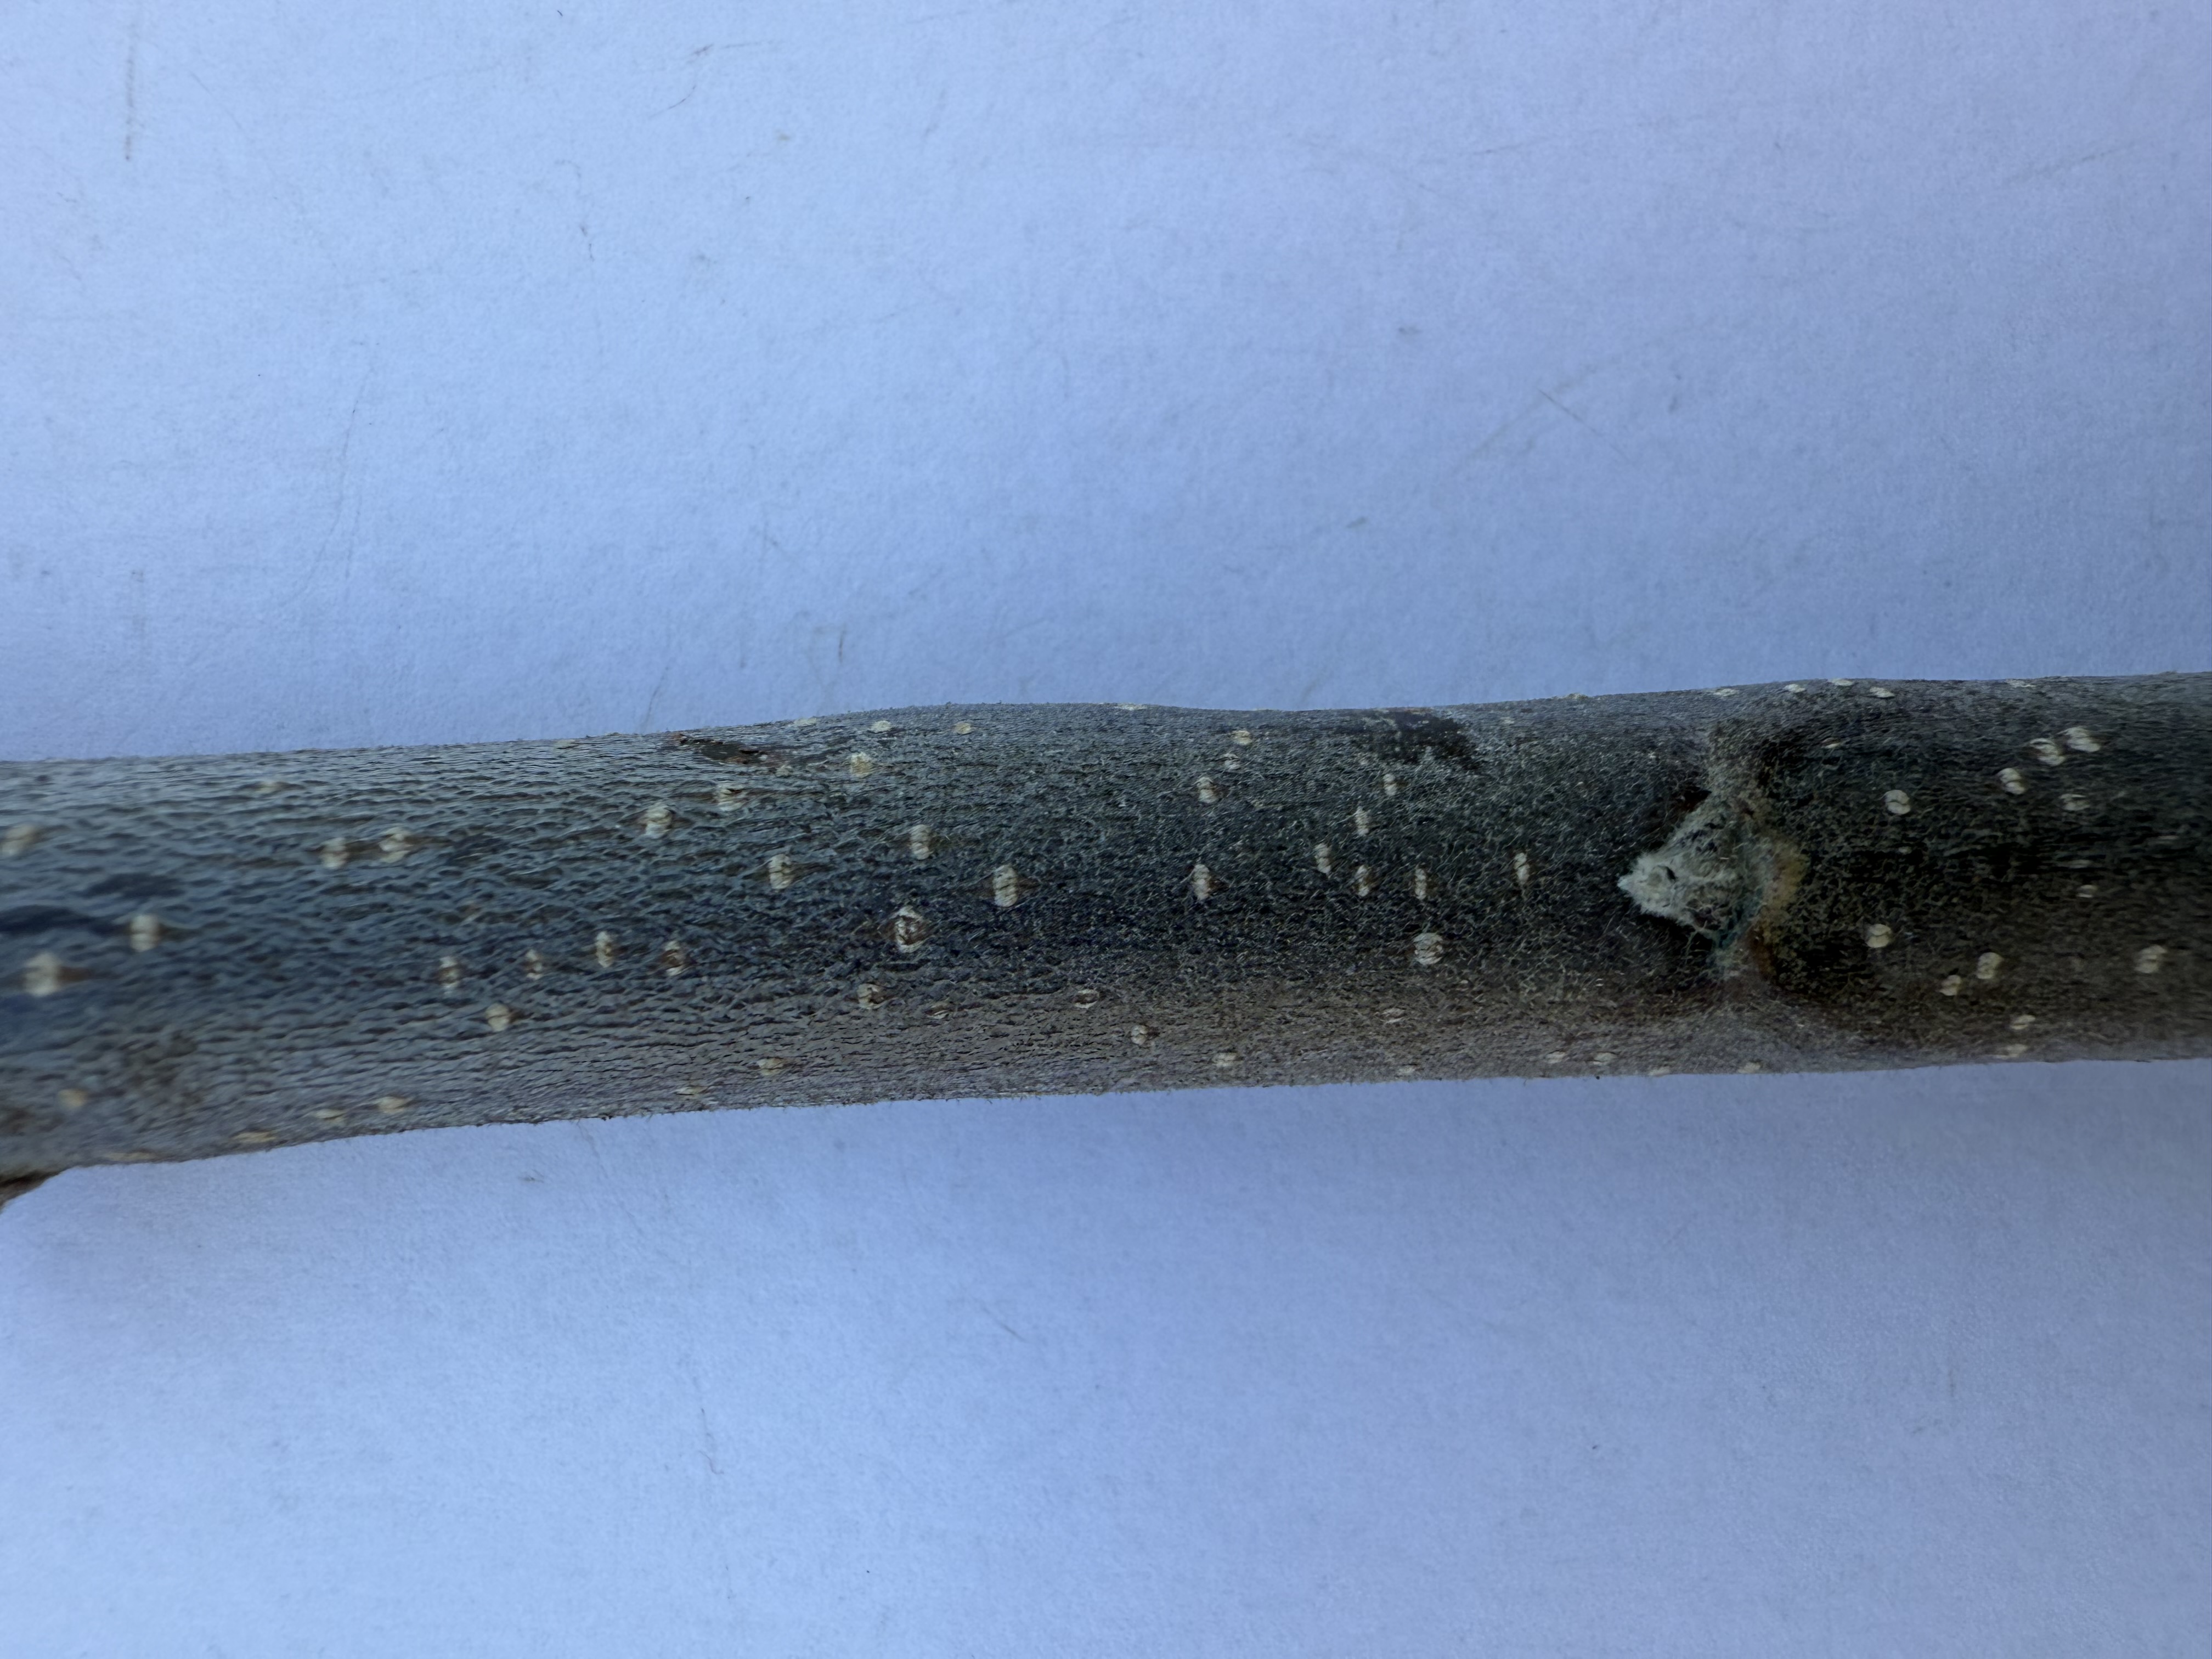
Variety: Golden Apple